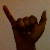
The image shows a hand gesture representing the letter 'Y' in Indian Sign Language.